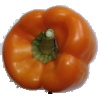
Label: Pepper Orange 1